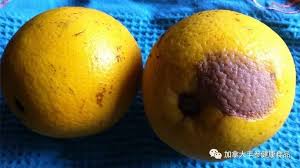
Waste category: biological